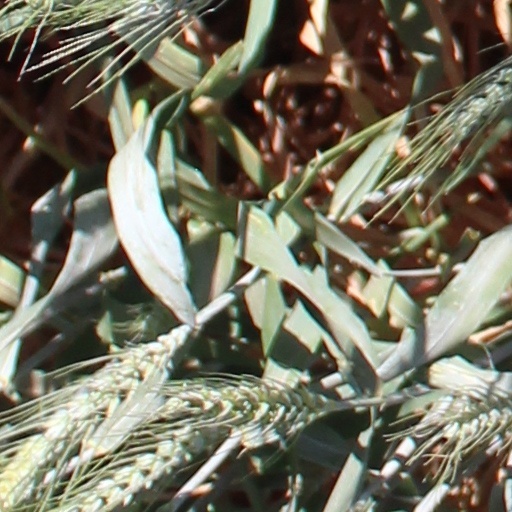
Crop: wheat